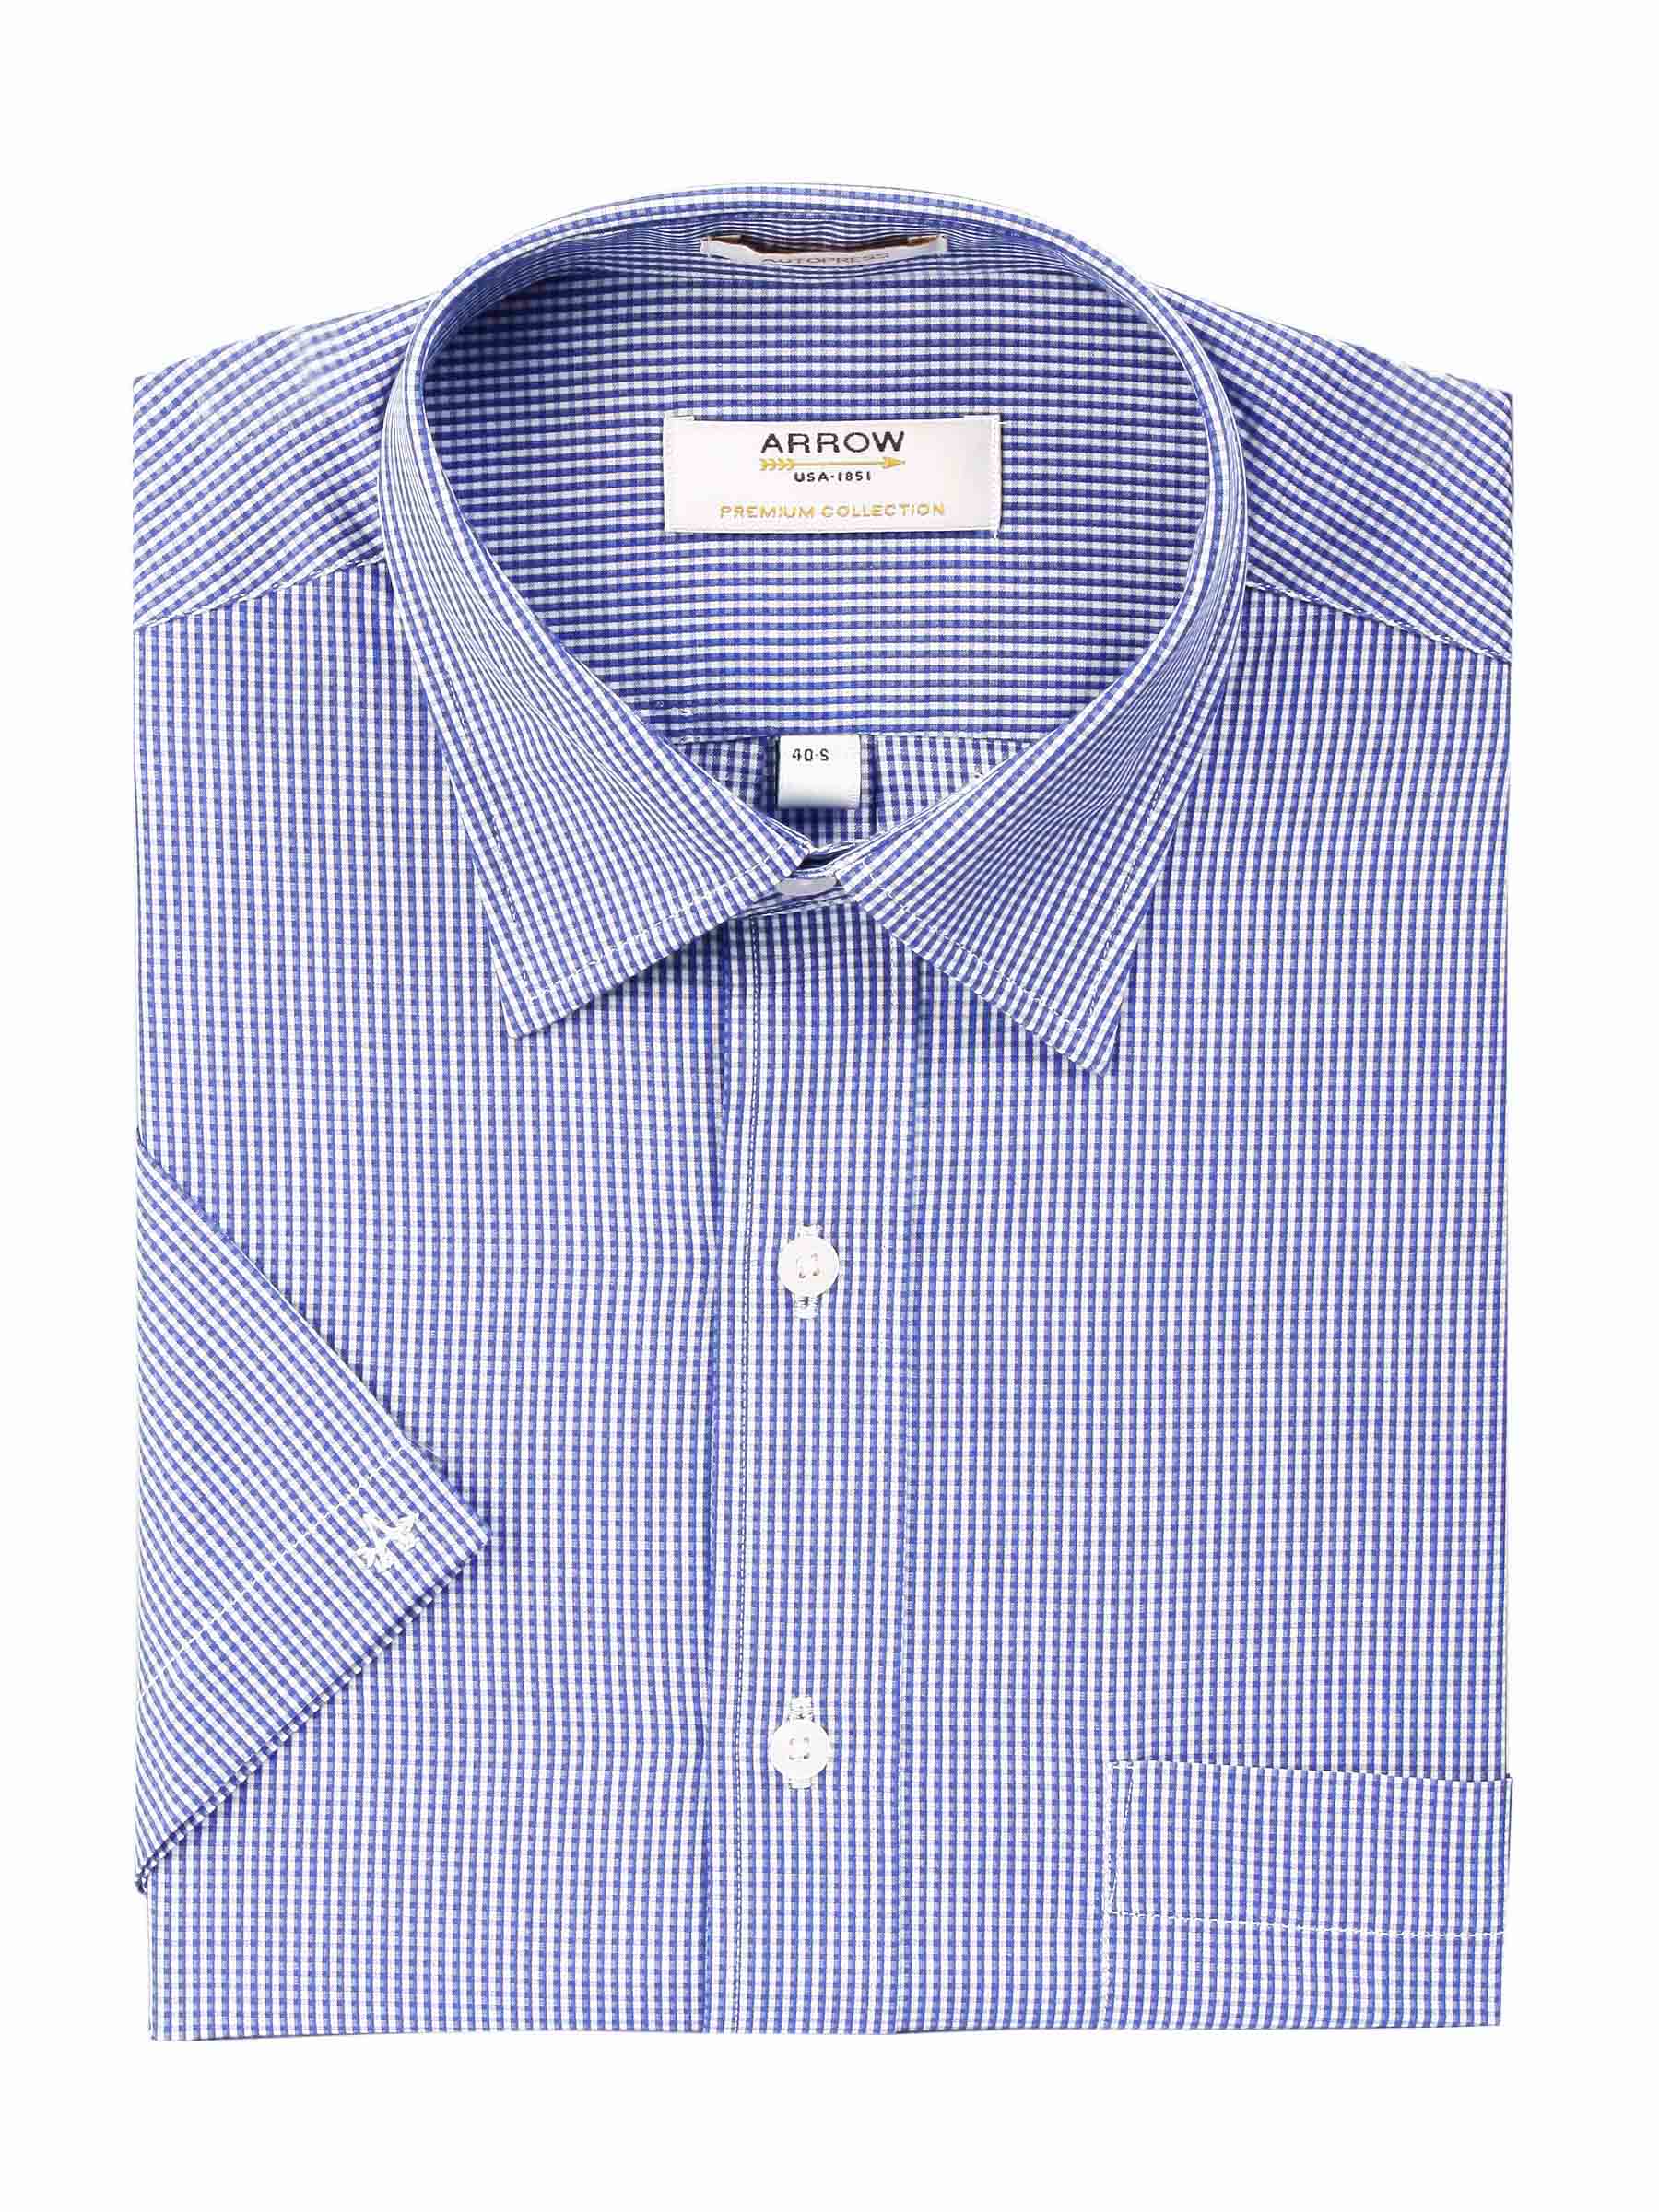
Arrow Men Check Blue Shirts
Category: Apparel / Topwear / Shirts
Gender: Men
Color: Blue
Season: Fall 2011
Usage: Formal